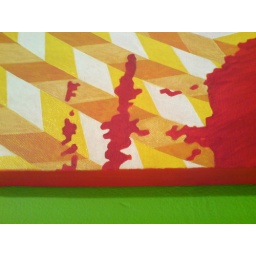
A small segment from a painting. I liked the colours against the green painted on the wall behind it.